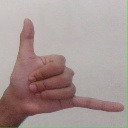
अक्षर: द